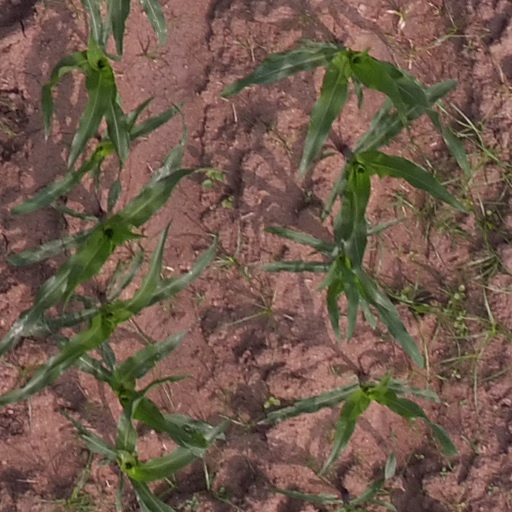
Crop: maize; corn